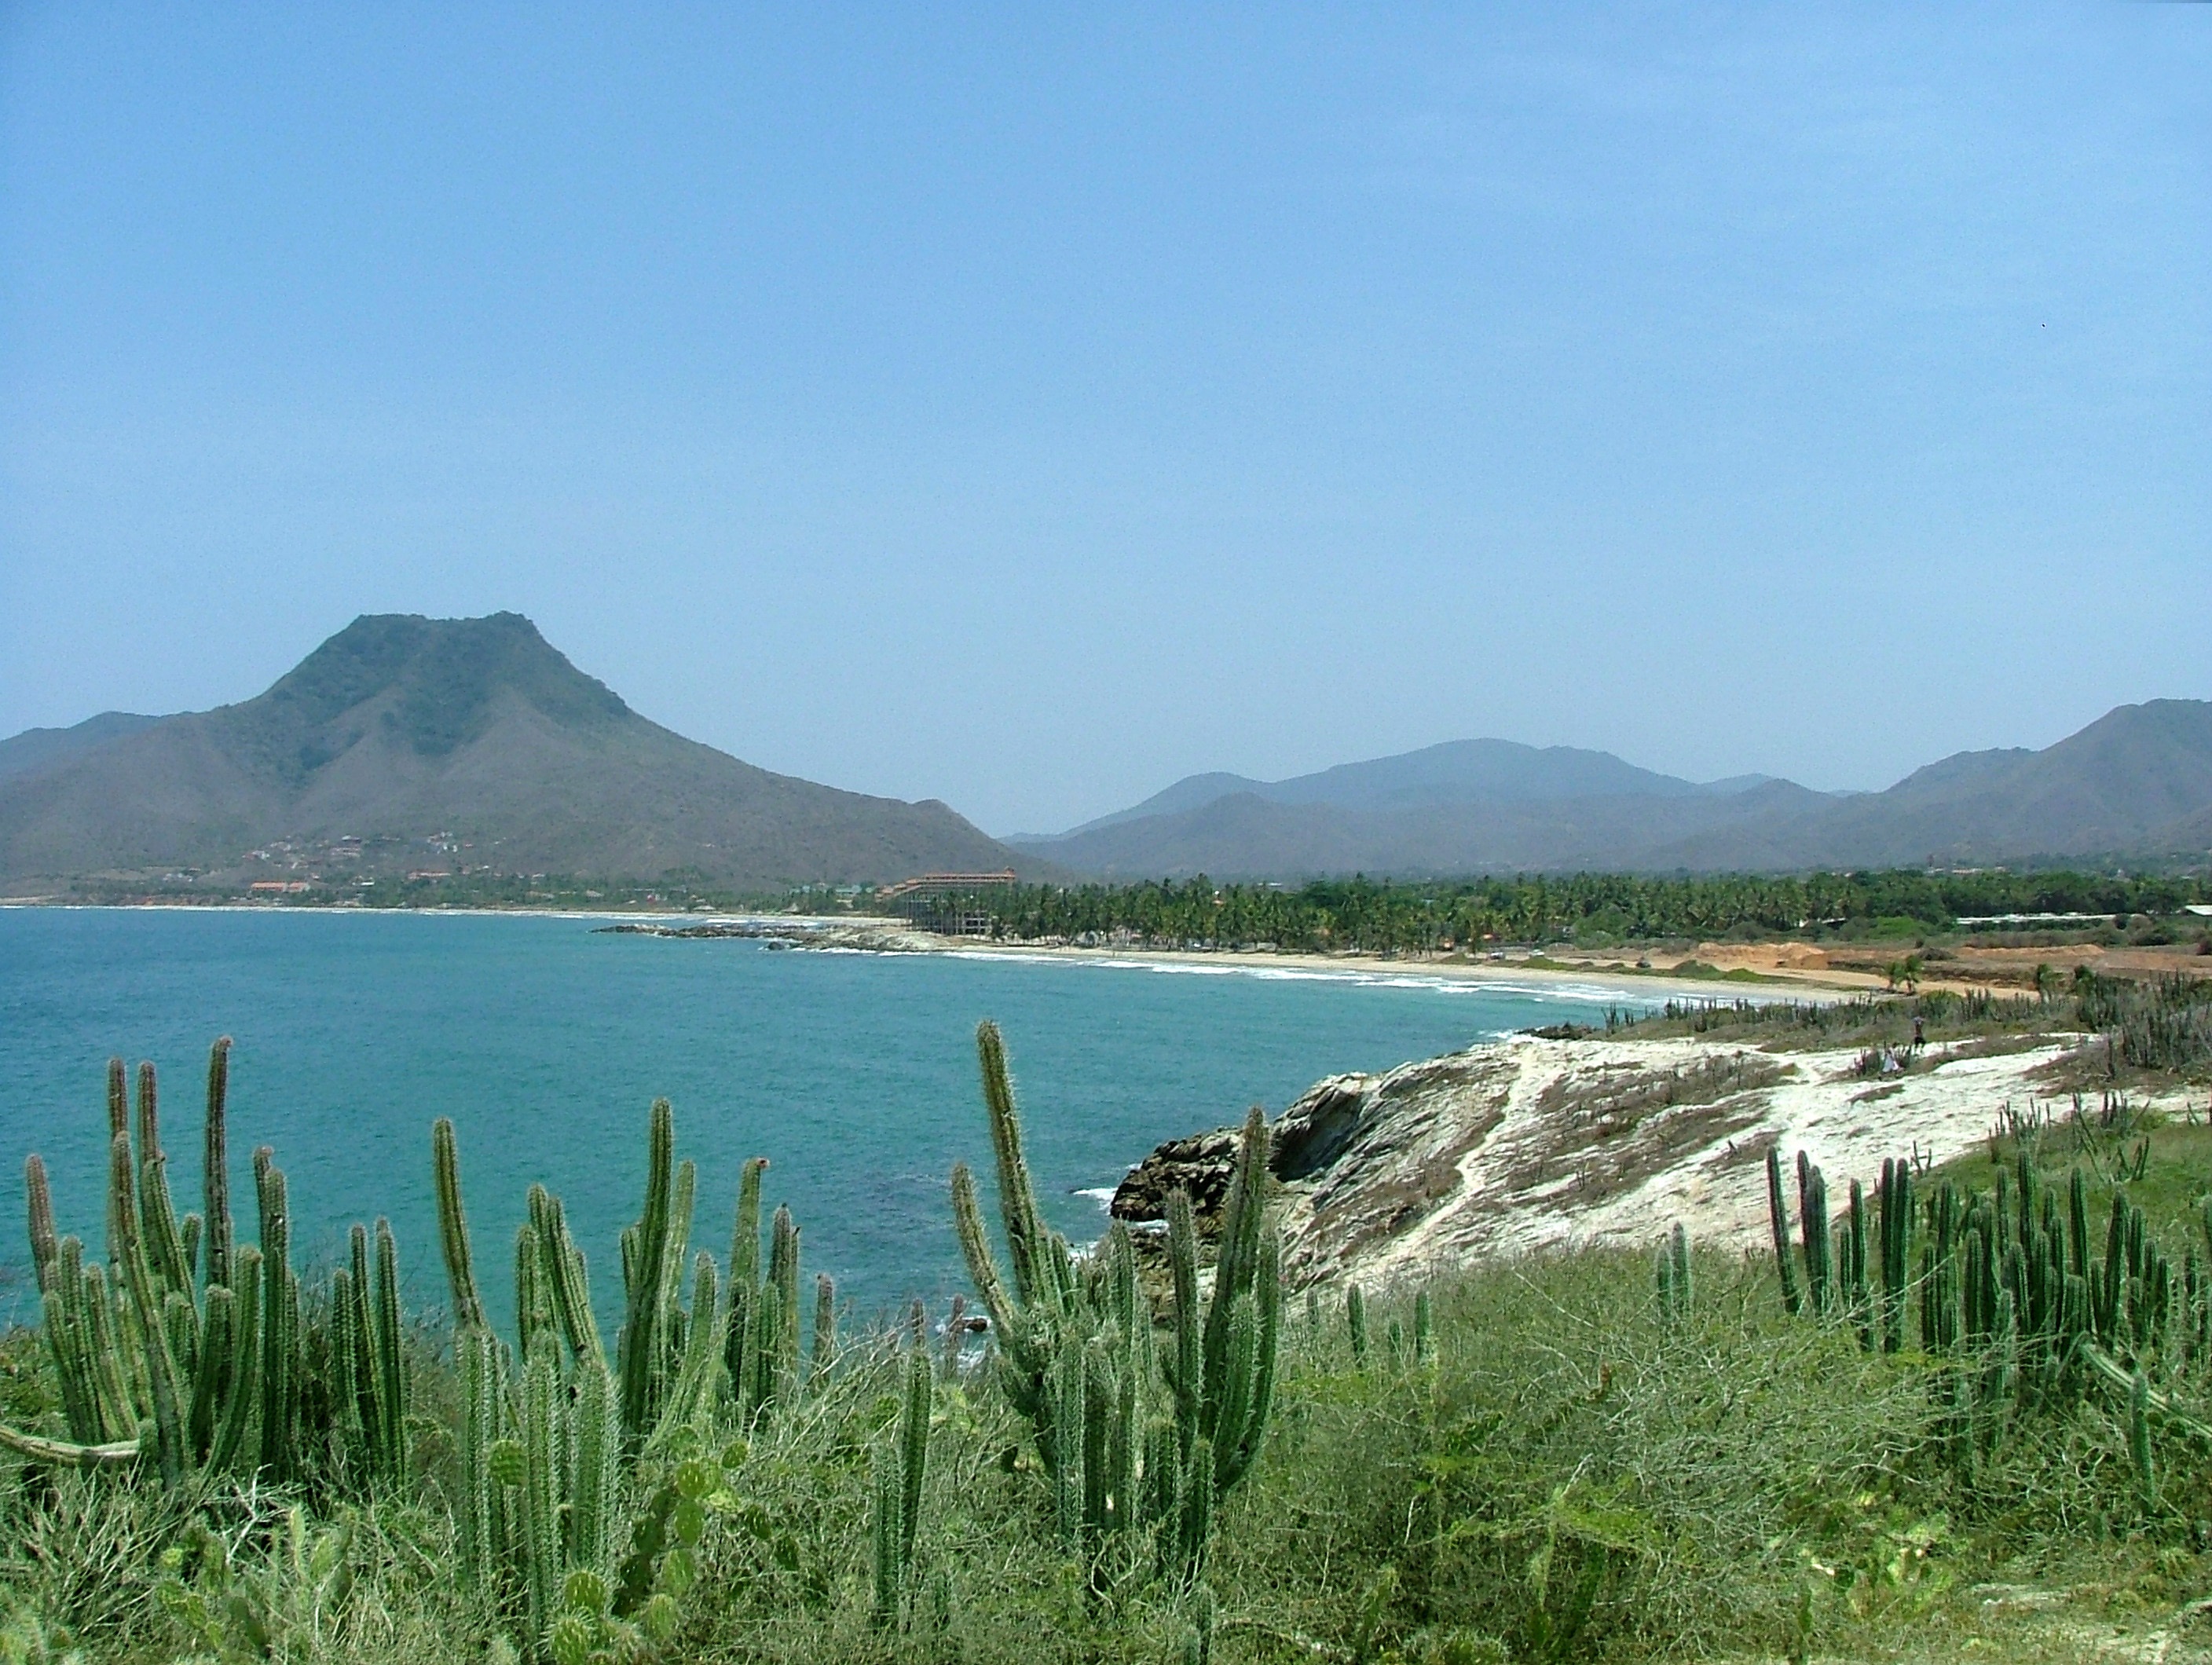
landscape, sea, coast, mountain, hill, shore, lake, daisy, cove, bay, island, reservoir, terrain, body of water, plateau, costa, caribbean, loch, cape, margarita island